U8 (Berlin U-Bahn)

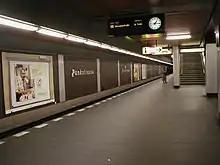
Pankstraße's other purpose as an emergency shelter is hardly discernible

Beyond the Gesundbrunnen station, the line continues under Badstraße. At the junction with Pankstraße a station with the same name was constructed. The Pankstraße U-Bahn station was constructed to be usable as a shelter (e.g. in case of war). To this end Pankstraße has sanitary facilities, an emergency kitchen, a filtered ventilation system, et c. In an emergency it can shelter 3,339 people. The additional costs for these facilities were paid by the Federal Ministry of Finance. The walls are tiled in brown and the columns clad in aluminium sheeting. One curiosity remains at Pankstraße station: the silver letters affixed to the walls spell the name as "Pankstrasse", transliterating the eszett and ignoring the correct German spelling ("Pankstraße").